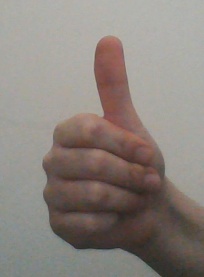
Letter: aleff